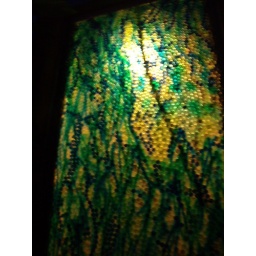
The water feature in the house courtyard